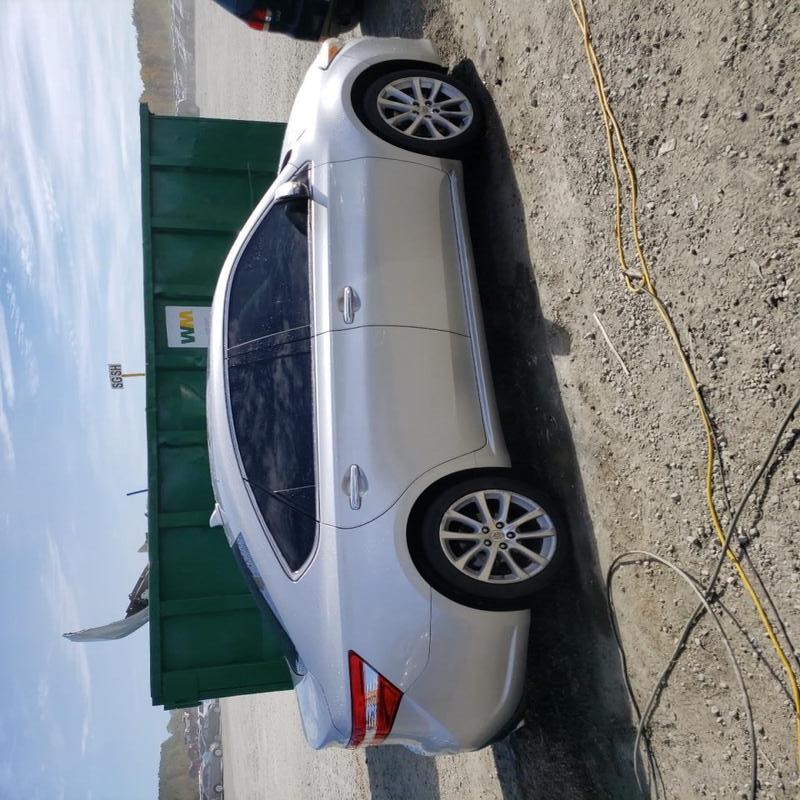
Aucun dommage détecté.
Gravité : aucun